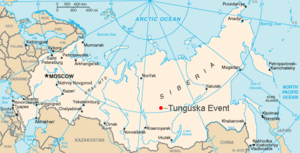
Tunguska-eksplosionen
Omtrentlig lokalitet af nedslagspunkt.
Tunguska-eksplosionen var en voldsom eksplosion, som fandt sted nær floden Stenede Tunguska i området Tunguska i det, der i dag er Krasnojarsk kraj i Rusland, omkring kl. 07:14. den 30. juni 1908.